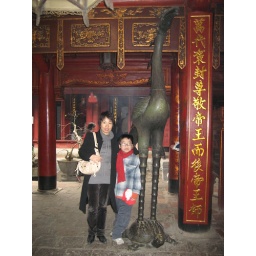
This bird together with dragon are the symbols of royal family, they are the most two importants animals in the asian culture